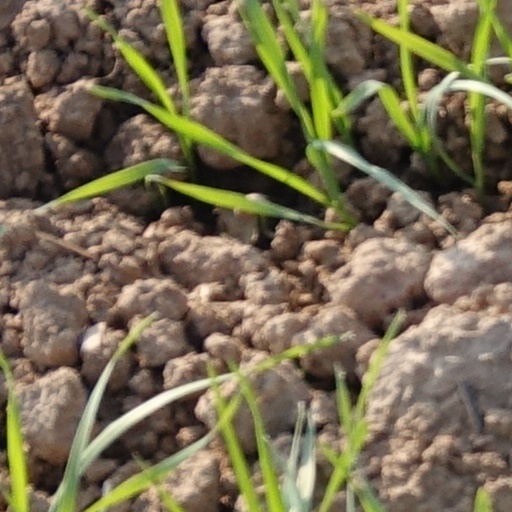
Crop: wheat